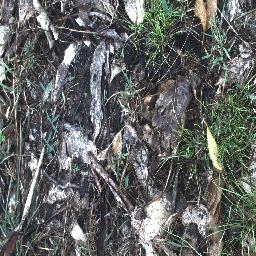
Label: negative